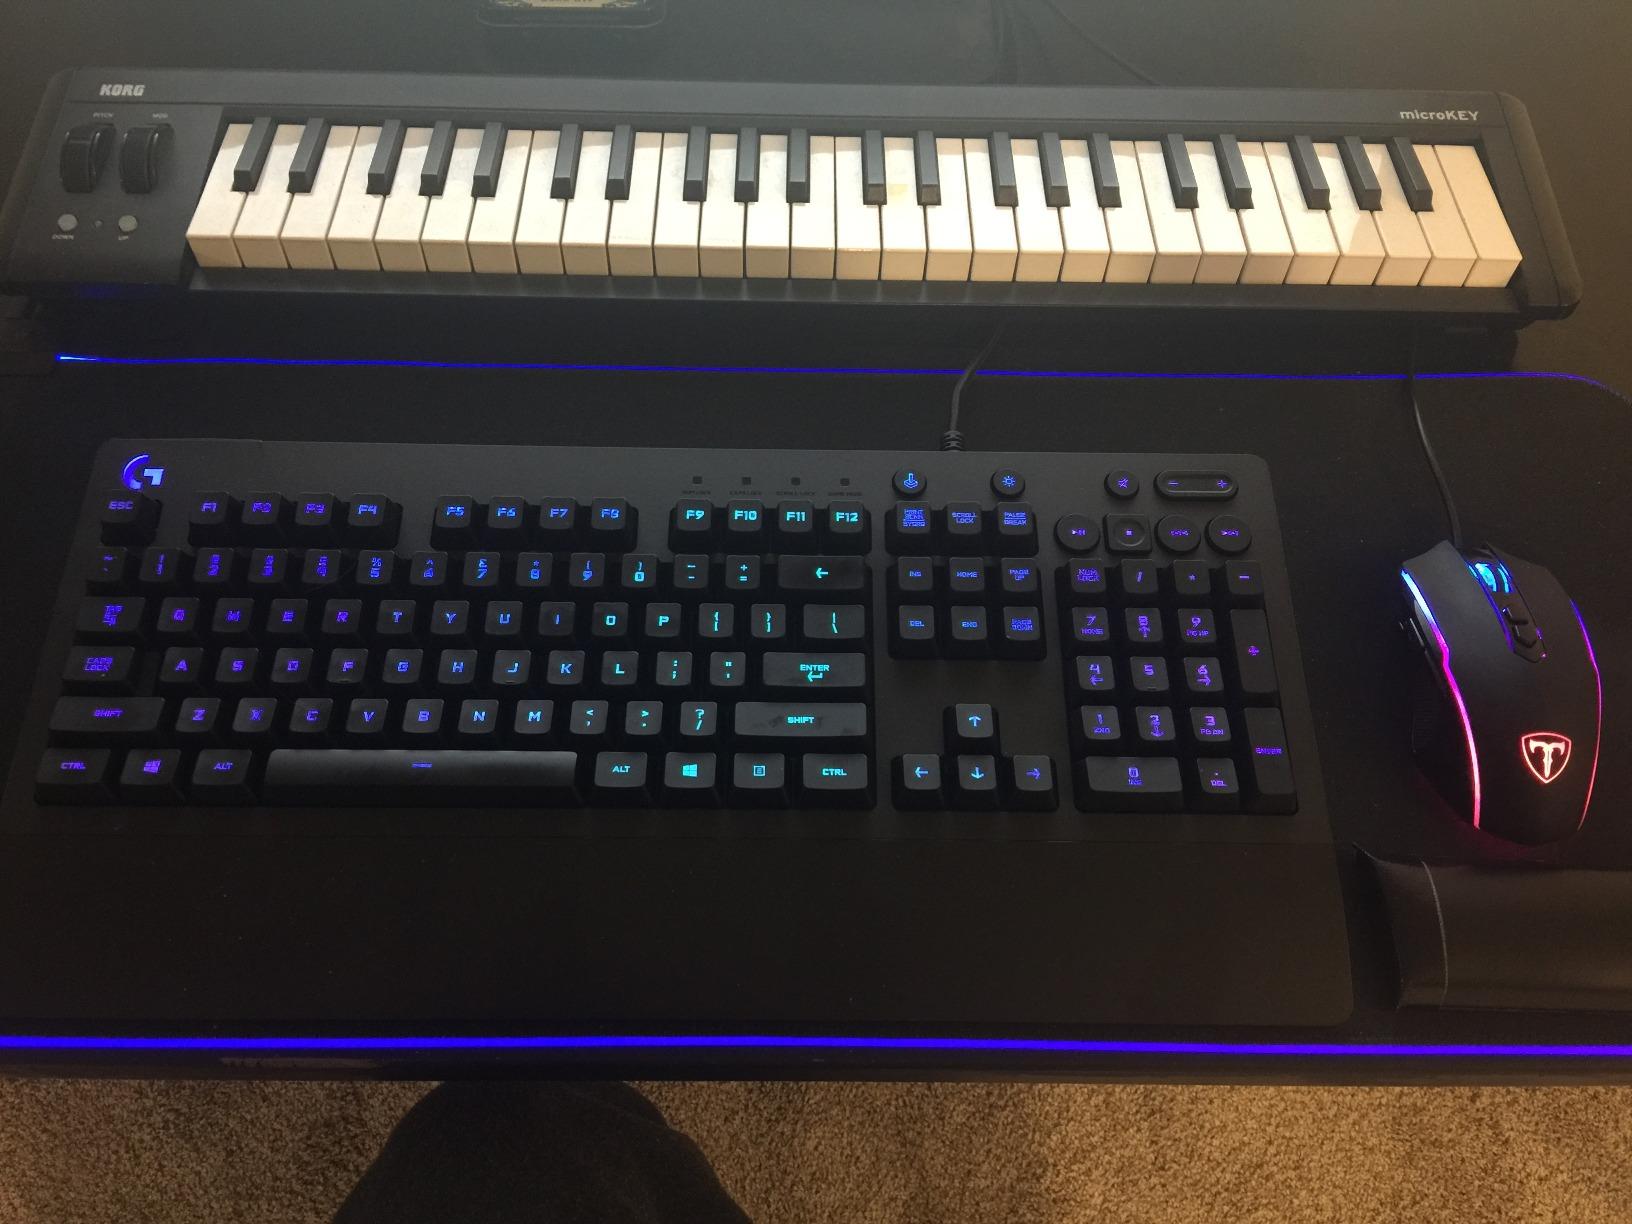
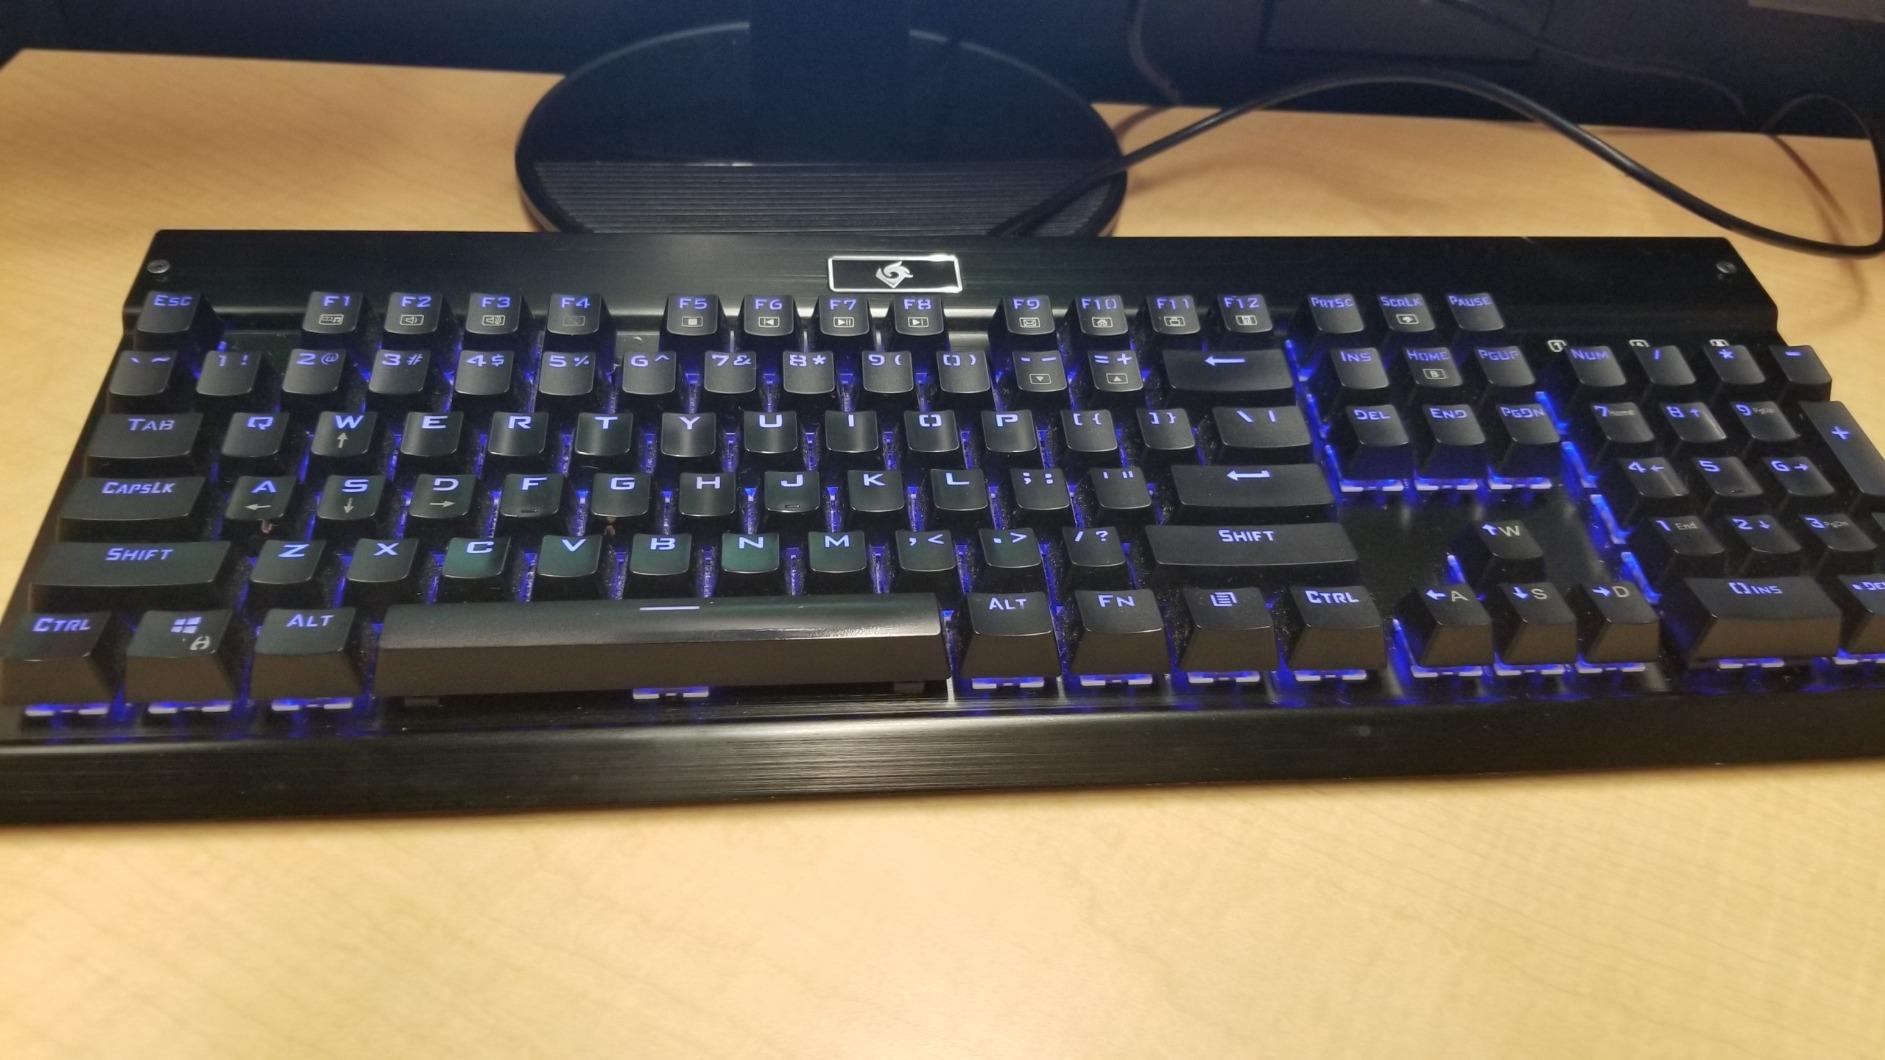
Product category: keyboard
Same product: no